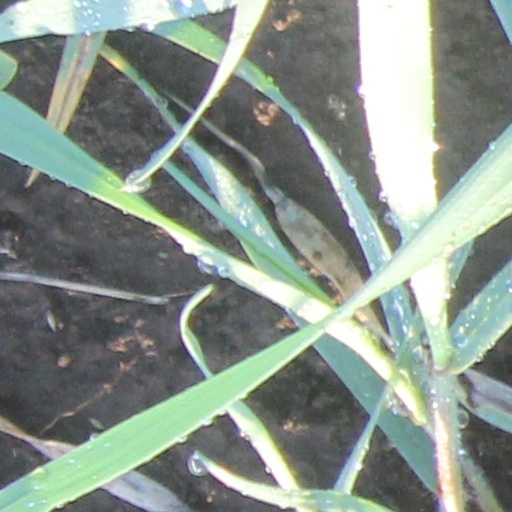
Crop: wheat